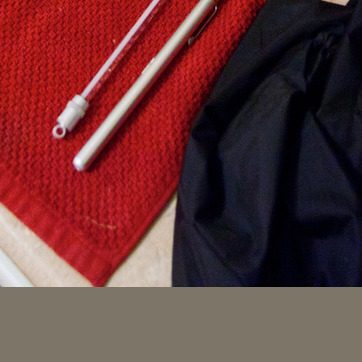
Material: fabric